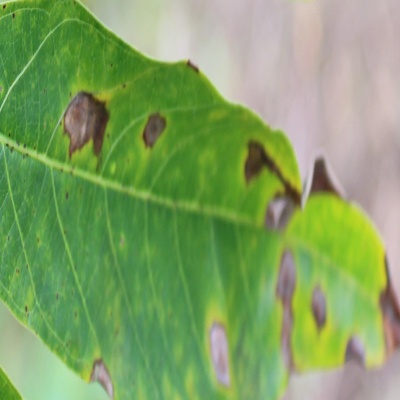
Crop: Cassava
Condition: brown spot